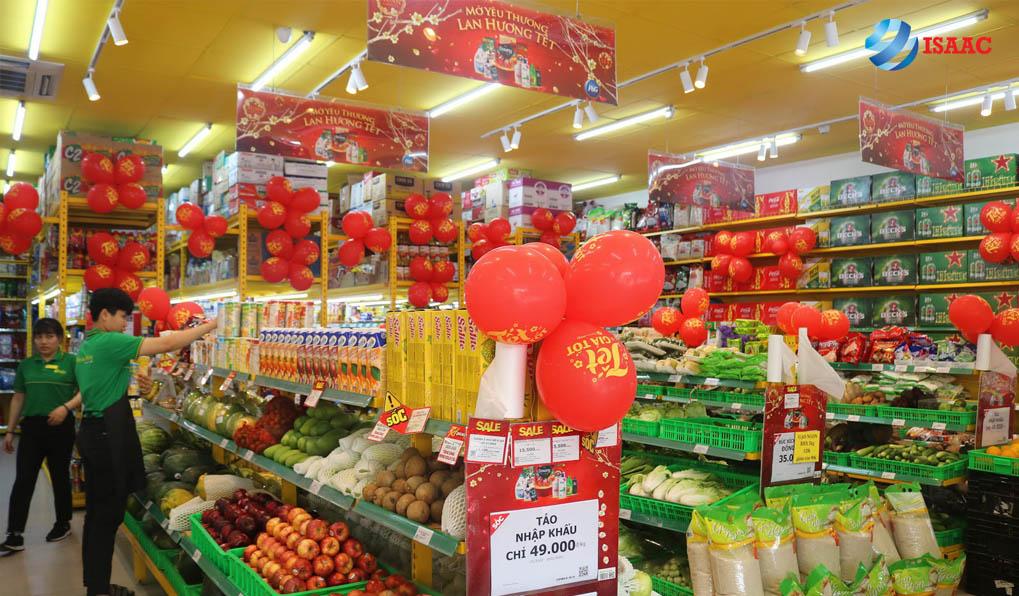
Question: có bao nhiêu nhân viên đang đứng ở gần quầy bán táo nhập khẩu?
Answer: có hai nhân viên đang đứng ở gần quầy bán táo nhập khẩu